Extraterrestrial real estate

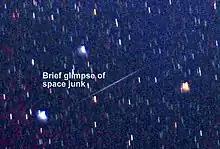
A spot of space debris illuminates in the night sky.

Two problematic issues arise regarding derelict spacecraft: In orbit around the Earth, 'dead' and abandoned satellites threaten future travel in the same orbits with a spray of deadly debris. In orbit around extraterrestrial planets, non-sterile orbiters in decaying orbits threaten to pollute the remote planets they orbit with Earth-organisms, and hence create a false 'signal' of alien life, possibly destroying or supplanting native life, or infesting its remains.